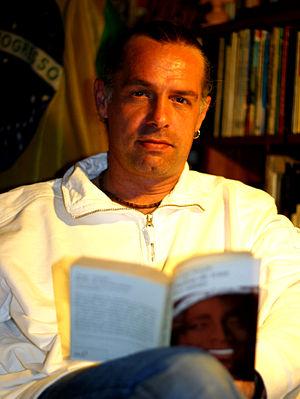
Le romancier Jean-Paul Delfino, lisant les oeuvres de Jorge Amado...